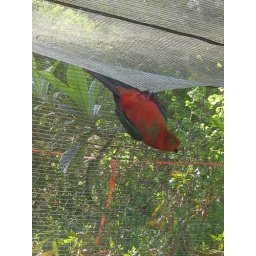
I repeat - king parrot in the duck house.